2022 Eisenhower Trophy

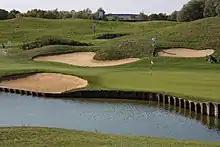
Albatros Course at Le Golf National

The 2022 Eisenhower Trophy took place 31 August – 3 September at Le Golf National and Golf de Saint-Nom-la-Bretèche south-west of Paris, France. It was the 32nd World Amateur Team Championship for the Eisenhower Trophy.